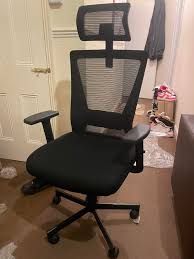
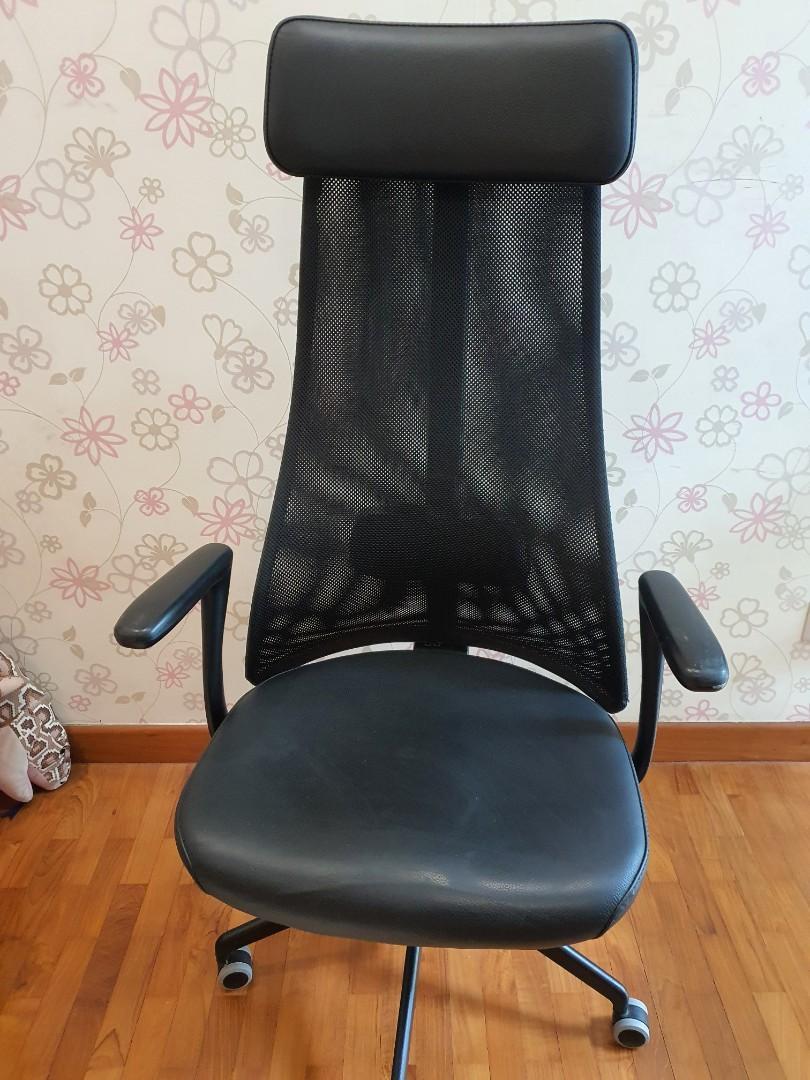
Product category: items_chair
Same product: no